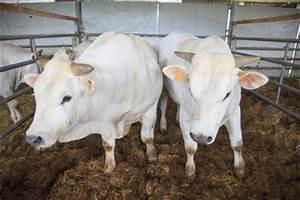
cow